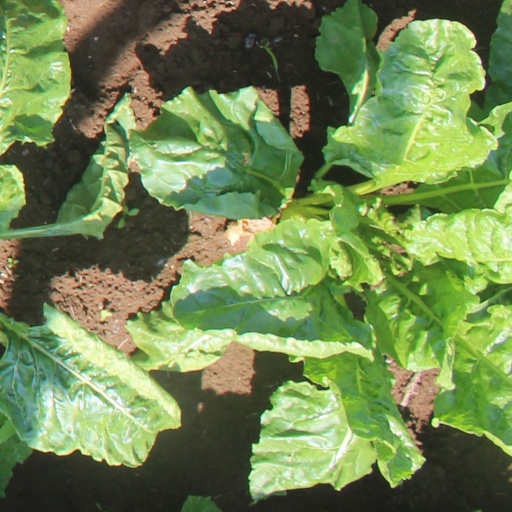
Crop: sugar beet